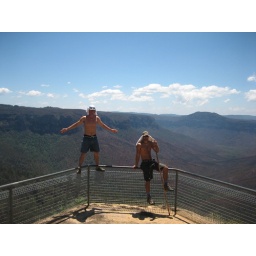
The blue mountains near sydney. Awesome view--and a mystic blue haze from the eucalyptic tree oils makes it cooler!